Miss Grand United States 2022

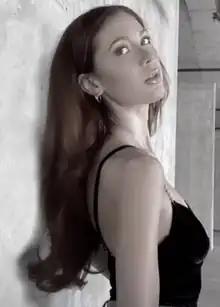
Emily DeMure, the winner of the contest

Miss Grand United States 2022 was the fifth edition of the Miss Grand USA pageant, held on June 23, 2022 at Copernicus Center, Chicago. Twelve candidates chosen through state pageant or national casting competed for the title, of whom the representative of Colorado, Emily DeMure, was announced the winner. She then represented the country in the Miss Grand International 2022 in Indonesia, but got a non-placement.